8th Special Operations Squadron

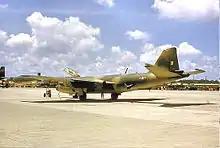
Martin B-57B-MA 52-1532 loaned to SVNAF 1965. Aircraft was later returned to 8th BS, 1967. Shot down with by ground fire 7 mi SSE of Ban Kate, Savannakhet Province, Laos 22 February 1969. Both crew KIA.

Further VC mortar attacks led General William Westmoreland on 19 February 1965 to release B-57Bs for combat operations. The first such mission took place on that same day, when the government of Vietnam requested the use of the B-57s from Bien Hoa and North American F-100 Super Sabre aircraft from USAF bases in Thailand to assist in an attack against a large VC force between An Khe and Pleiku in the Central Highlands. The VC had an isolated South Vietnam Army unit pinned down. That same day, the B-57s' first real mission was against communist forces in Phước Tuy Province, 40 miles southeast of Saigon. This strike was, incidentally, the first time that live ordnance had been delivered against an enemy in combat from a USAF jet bomber.